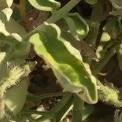
Crop: Tomato
Condition: virosis-d